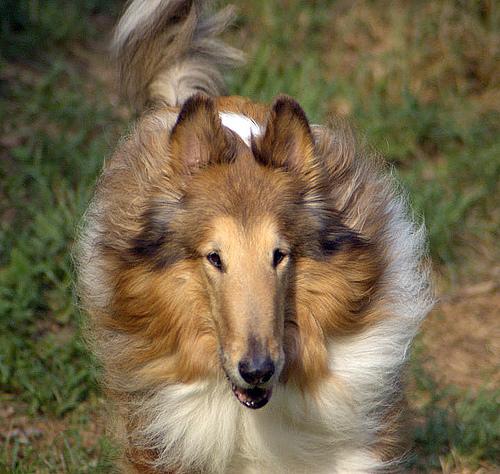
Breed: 227-n000094-collie